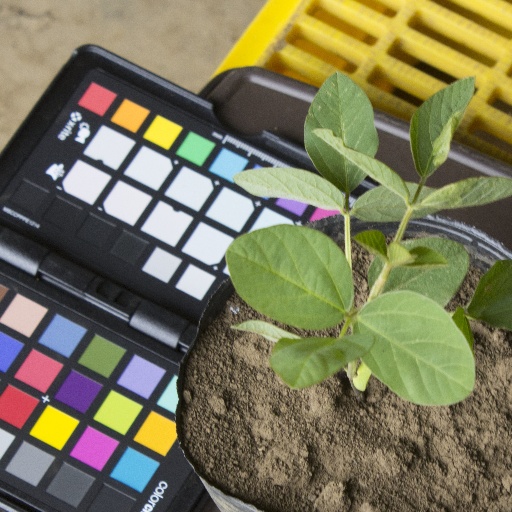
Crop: soybean